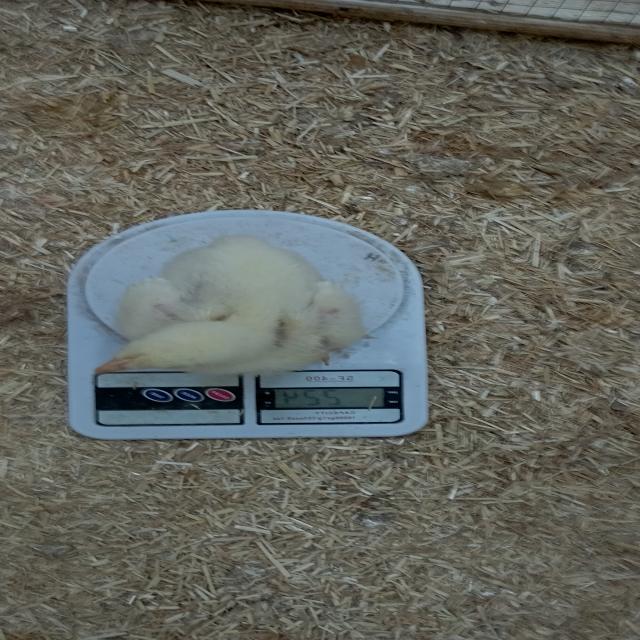
Weight: 225 g